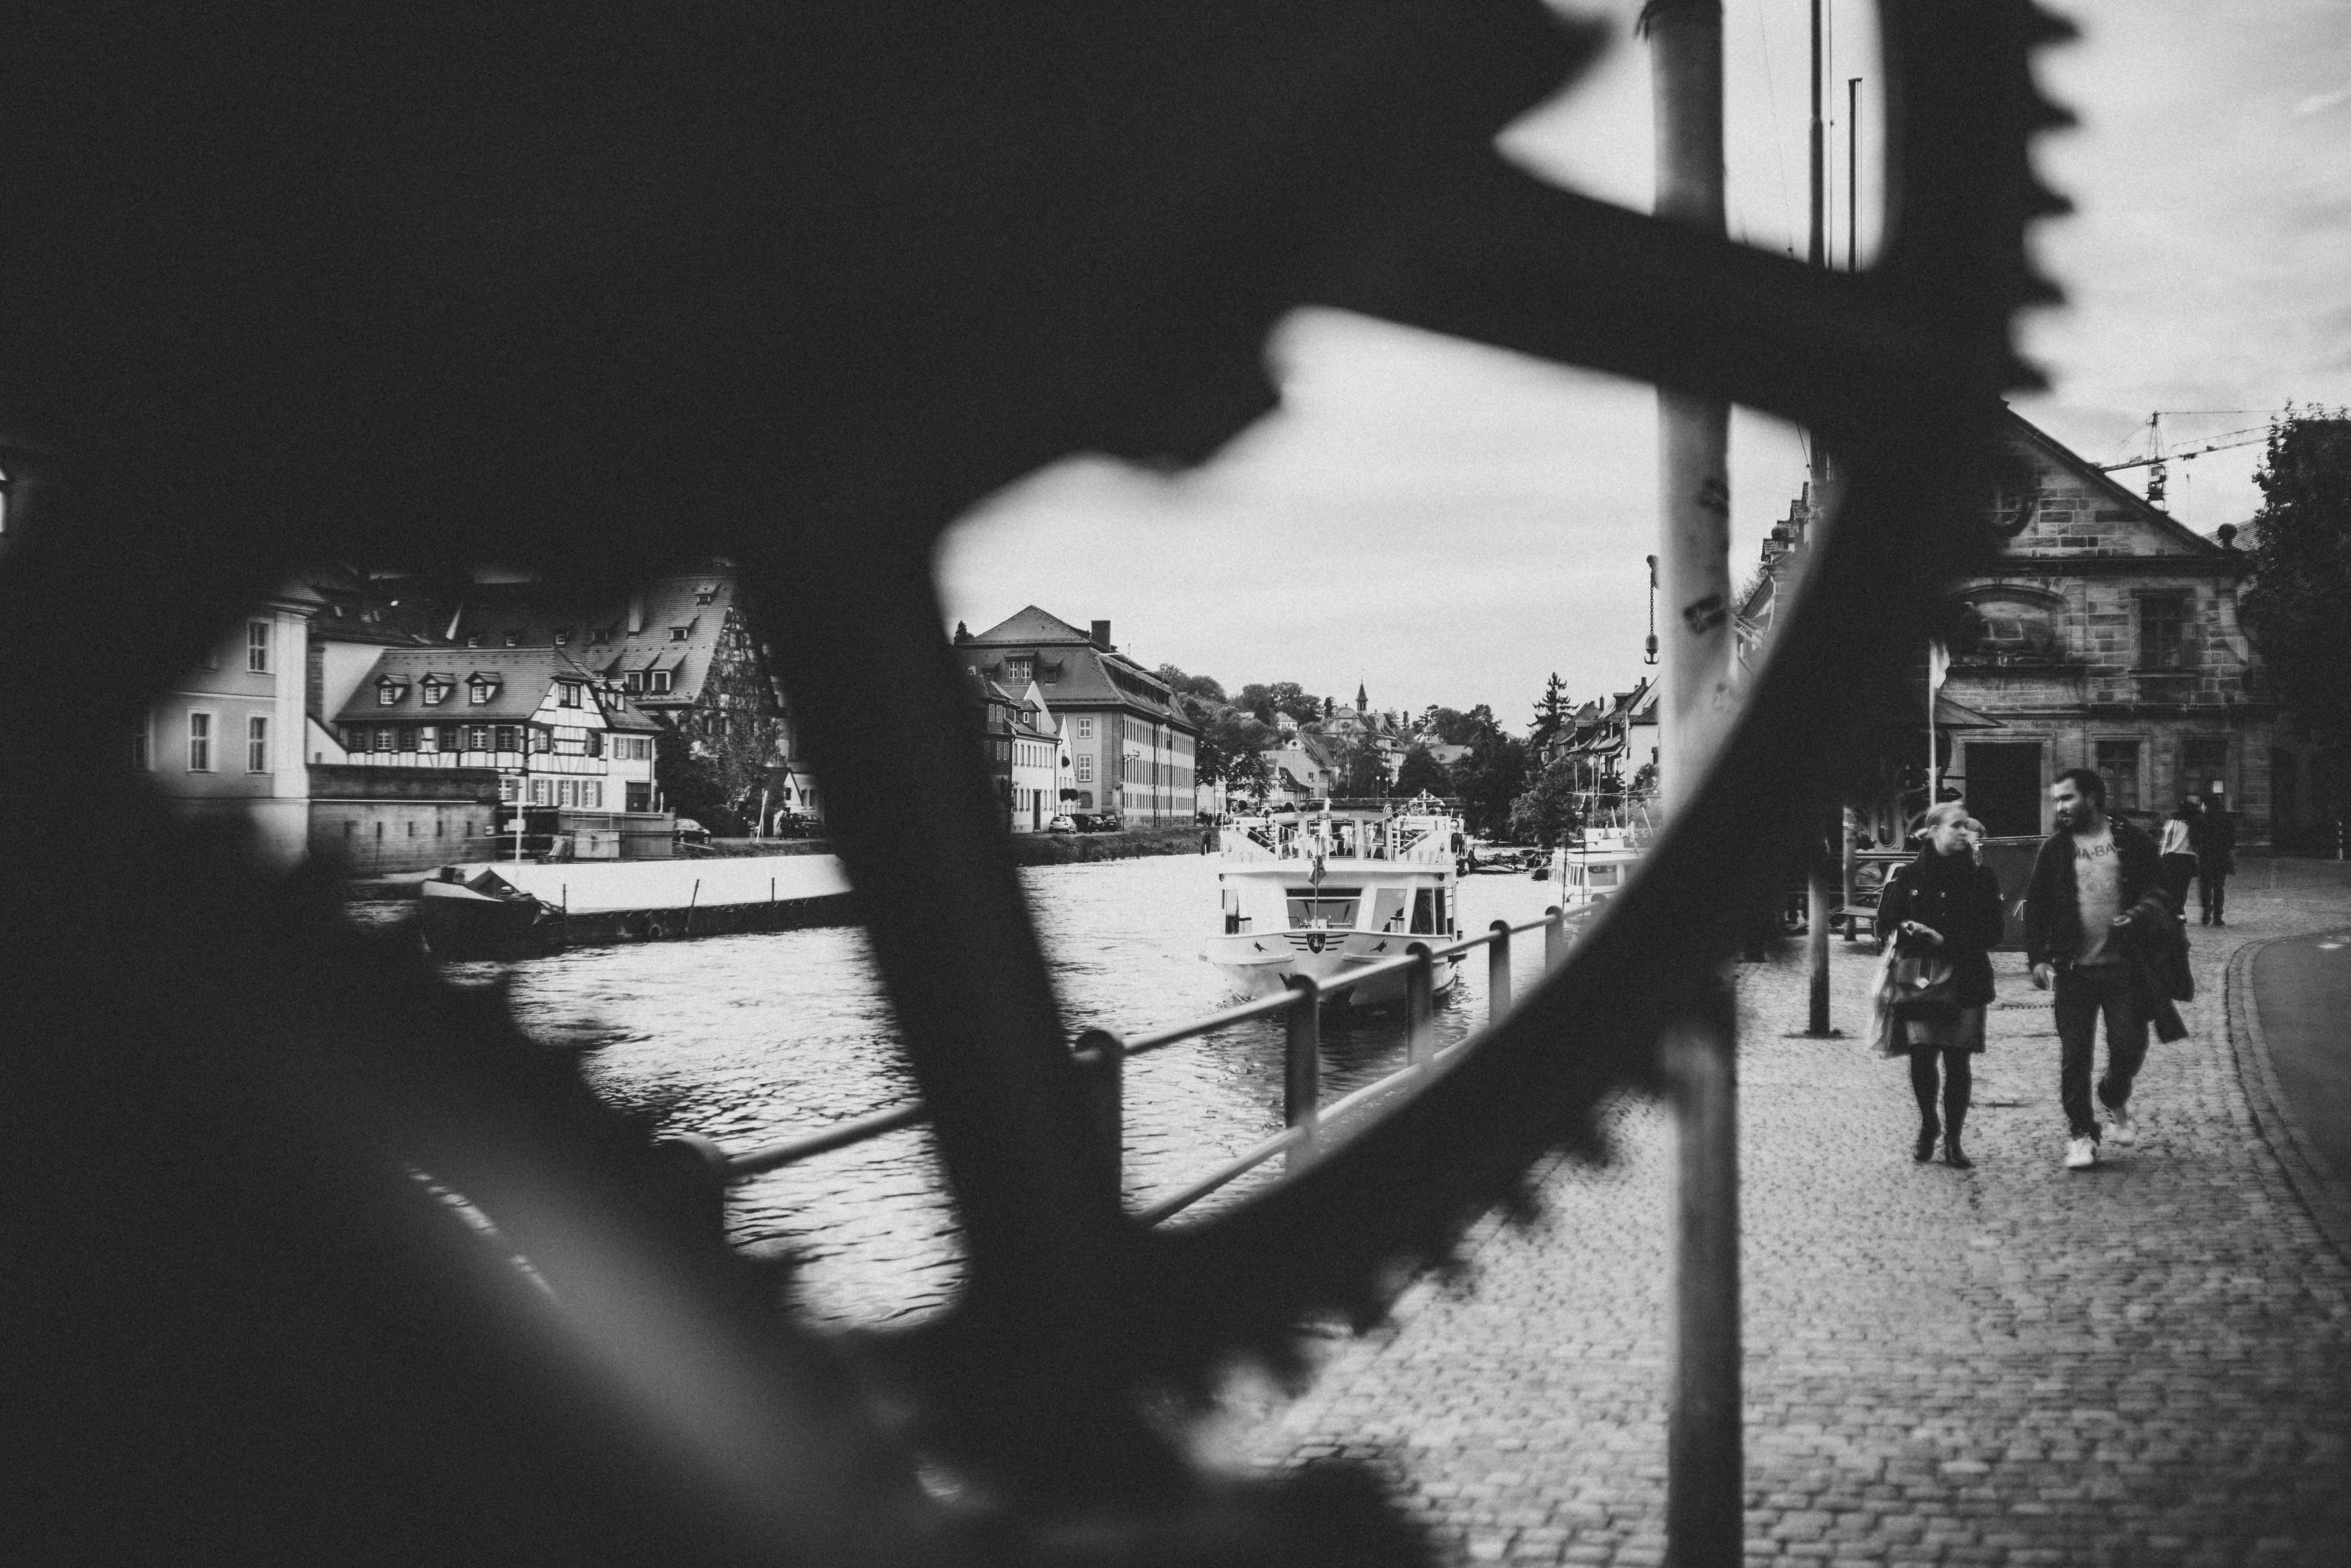
silhouette, black and white, white, street, night, photography, city, urban, europe, reflection, darkness, black, monochrome, art, mono, stadt, photograph, snapshot, europa, germany, deutschland, kunst, sony, heritage, upper, alpha, shape, franconia, zeit, monochrom, kulturerbe, bamberg, oberfranken, 7rii, gernmany, kranen, regnitz, zeiten, timing, timeline, limit, milestone, pressure, zeitdruck, monochrome photography, film noir